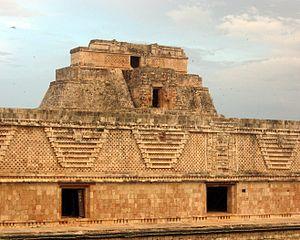
La Mésoamérique est une super-aire culturelle de l'Amérique précolombienne, c'est-à-dire un ensemble de zones géographiques occupées par des ethnies qui partageaient de nombreux traits culturels communs avant la colonisation espagnole de l'Amérique. Cela correspond au territoire où vivaient en particulier, à l'arrivée des Espagnols au XVIᵉ siècle, les Aztèques, les Tarasques et les Mayas, ainsi que les autres peuples indigènes en contact avec eux.
L'époque postclassique est une des subdivisions chronologiques traditionnellement utilisées depuis la seconde moitié du XXᵉ siècle pour la périodisation de la Mésoamérique.